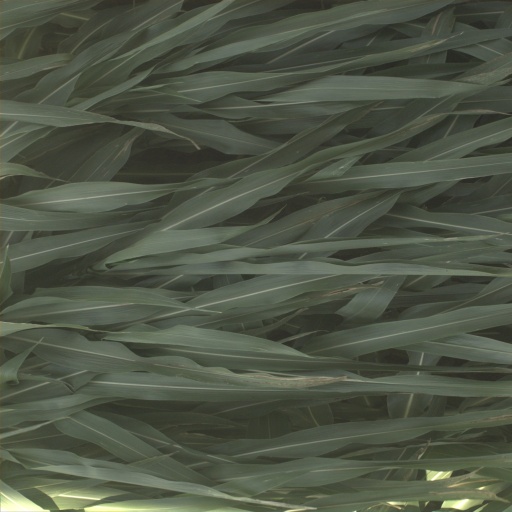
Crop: sorghum